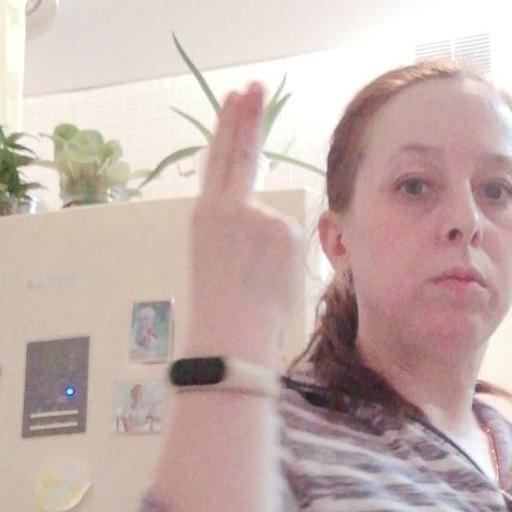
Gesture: two_up_inverted